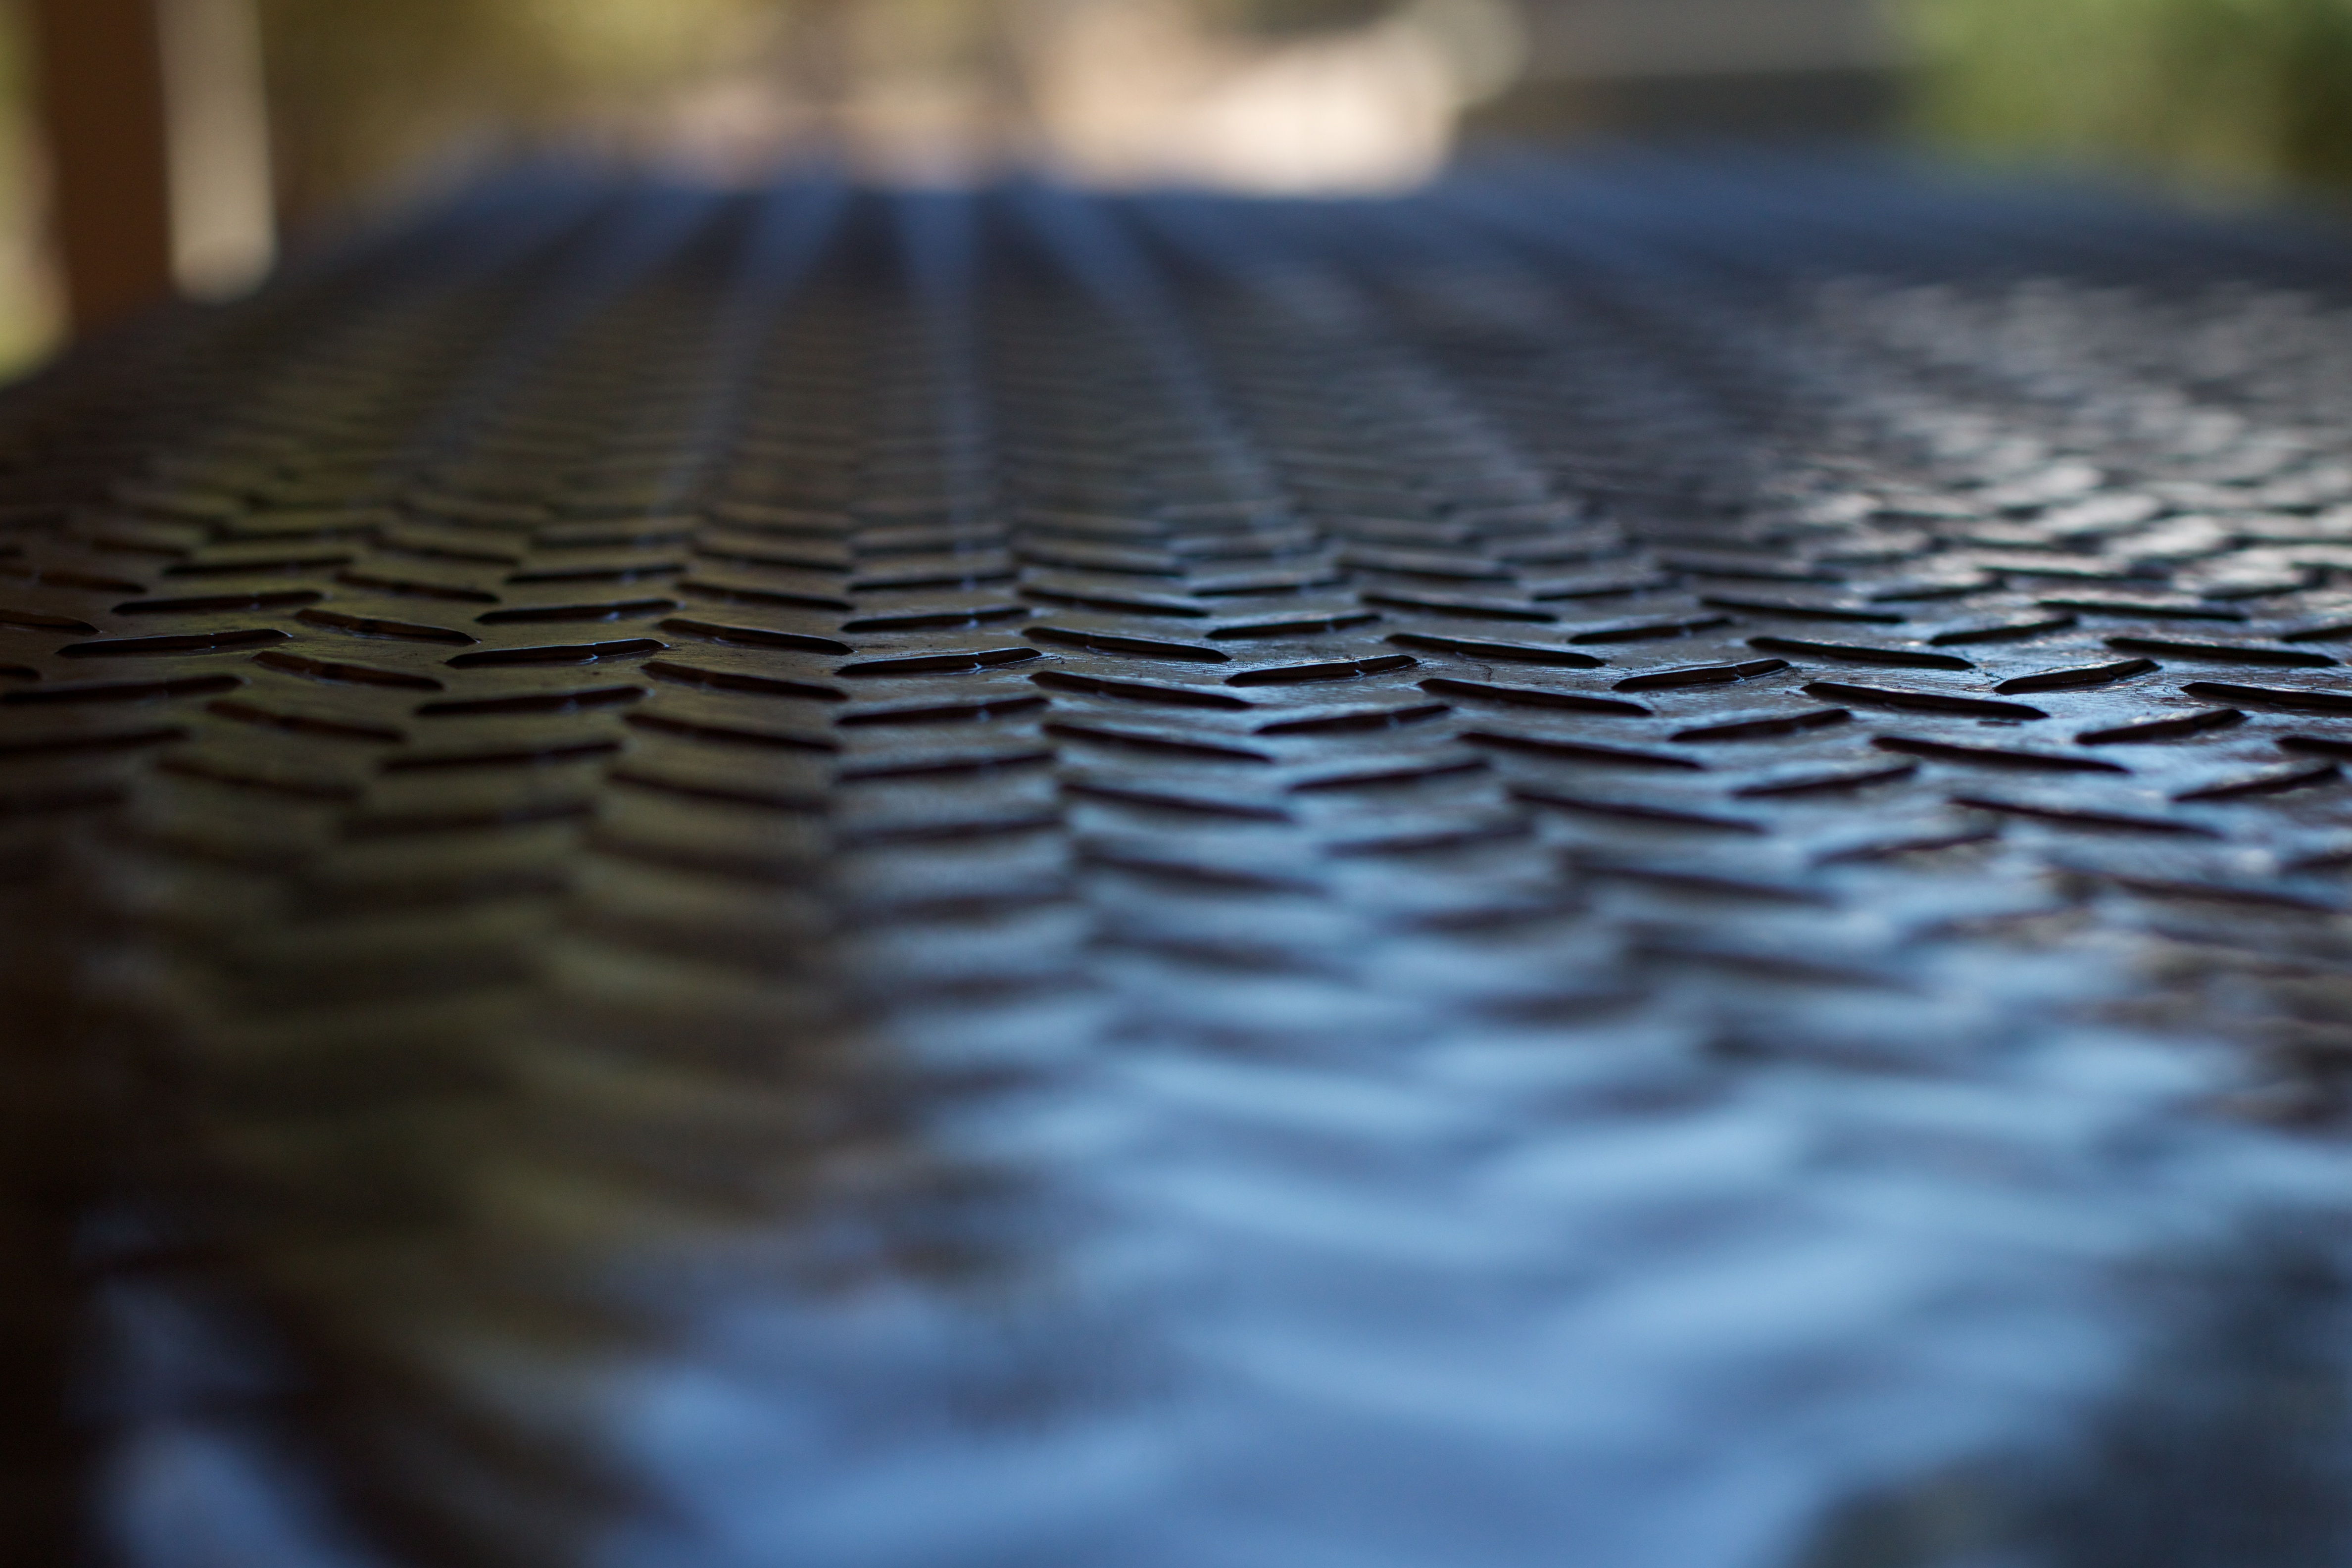
wing, light, wood, sunlight, floor, line, reflection, color, blue, close up, flooring